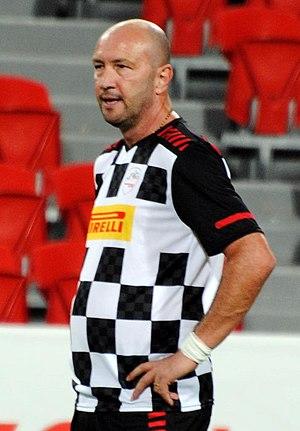
Walter Zenga est un footballeur international italien né le 28 avril 1960 à Milan. Il joue au poste de gardien de but de la fin des années 1970 à la fin des années 1990. Il est désormais reconverti en entraîneur.